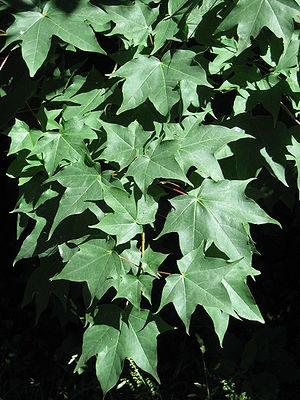
L'érable de Cappadoce, aussi appelé « érable de Colchide », est une espèce d'érable appartenant à la section Platanoidea de la classification des érables.